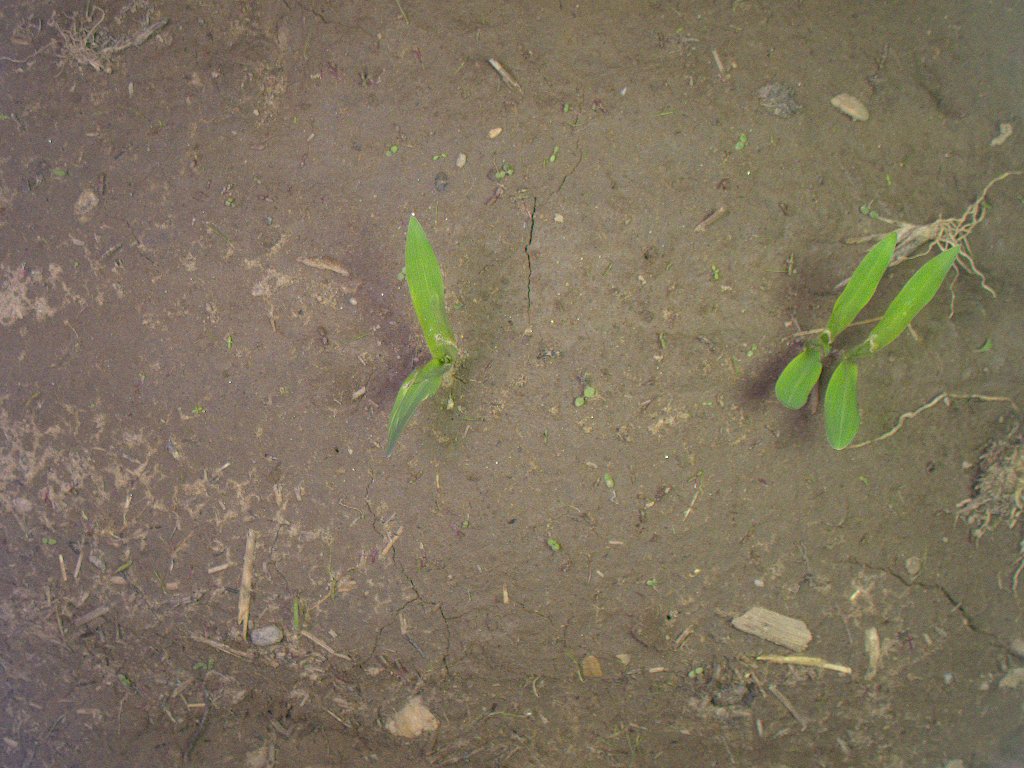
Crop: maize
Objects: maize, maize, maize